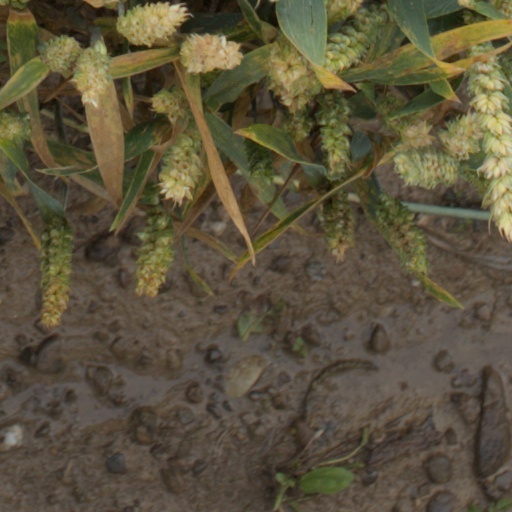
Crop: wheat